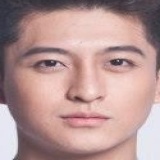
diễn viên Harry Lu